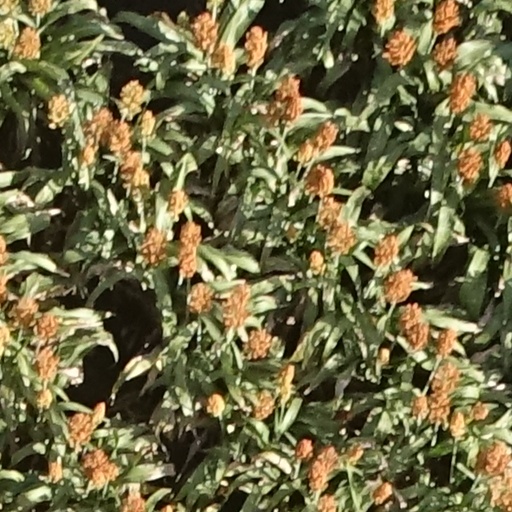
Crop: sorghum